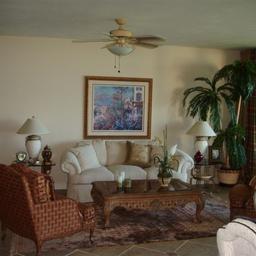
Room type: livingroom